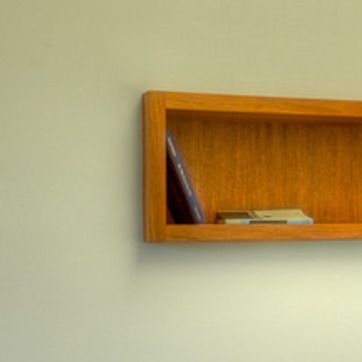
Material: paper